Édouard Detaille

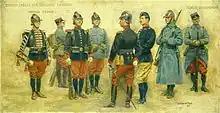
Test uniforms created in 1912 by Édouard Detaille for the French line infantry. From left to right: trumpet in parade uniform, private in service uniform and kepi, private 1st class in parade uniform, private in service uniform and leather helmet, officer in parade uniform, officer in service uniform and bonnet de police (side cap), private in field uniform and leather helmet, private in field uniform and kepi.

In 1912, Detaille created new uniforms for the French army. They were never adopted by the Minister of War, but the blue-gray greatcoats would influence later French World War I uniforms, and the Adrian helmet was heavily influenced by his designs.